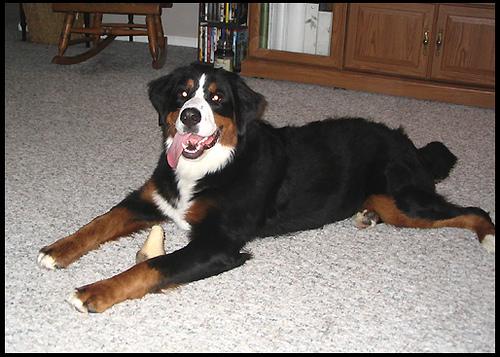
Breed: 211-n000061-Bernese_mountain_dog